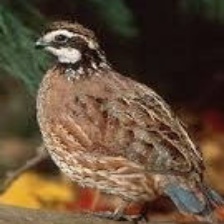
Species: MASKED BOBWHITE
Scientific name: COLINUS VIRGINIANUS RIDGWAYI
ImageNet parent category: quail